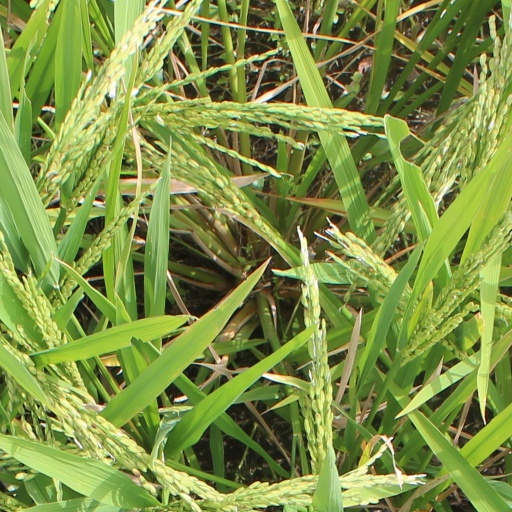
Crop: rice